Superior Craton

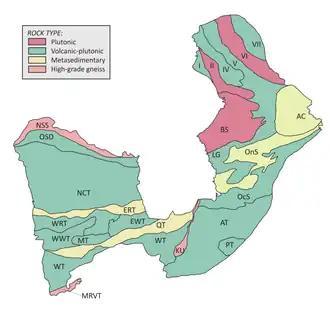
This map shows the major domains of the Superior Craton. NSS: Northern Superior Superterrane; OSD Oxford-Stull Terrane; NCT: North Caribou Terrane; ERT: English River Domain; WRT: Winnipeg River Domain; WWT: Western Wabigoon Terrane; EWT: Eastern Wabigoon Terrane; MT: Marmion Terrane; QT: Quetico Terrane; WT: Wawa Terrane; MRVT: Minnesota River Valley Terrane; KU: Kapuskasing Uplift; AT: Abitibi Terrane; PT: Pontiac Terrane; OcS: Opatica Subprovince; AC: Ashuanipi Complex; OnS: Opinaca Subprovince; LG: La Grande Subprovince; BS: Bienville Subprovince; I: Inukjuak Domain; II Tikkerutuk Domain; IV: Lake Minto Domain; V: Goudalie Domain: VI Utsalik Domain; VII: Douglas Harbour Domain

The Superior Province can be divided into three parts. The first part is the northwestern region characterized by high-grade gneiss, such as Minto and Pikwitonei. The second part is the northeastern region, which is characterized by pervasive metamorphic rocks of granulite-facies. The last part is the southern region like the Minnesota River Valley, which are metavolcanic or metasedimentary subprovinces with an east–west orientation.